Economy of Nigeria

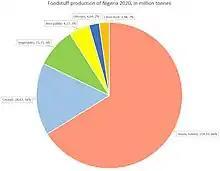
Plant based food production in Nigeria, 2020, in million tonnes

Nigeria ranks sixth worldwide and first in Africa in farm output. The sector accounts for about 18% of GDP and almost one-third of employment. Though Nigeria is no longer a major exporter, due to local consumer boom, it is still a major producer of many agricultural products. Further agricultural products include palm oil and rubber.